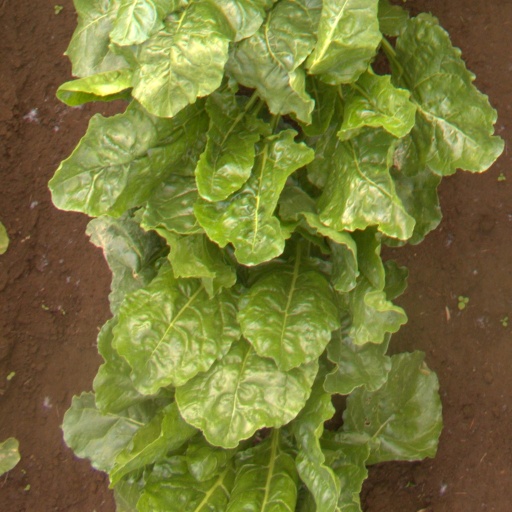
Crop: sugar beet